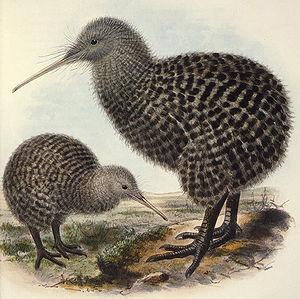
Le Kiwi roa est une espèce d'oiseaux de la famille des Apterygidae. C'est le plus grand des kiwis, mesurant environ 45 cm pour 3,3 kg. Comme tous les autres ratites, il ne vole pas. Son plumage est gris-brun avec des bandes plus claires. La femelle pond un seul œuf qui est couvé par les deux parents.
Les oiseaux, encore appelés dinosaures aviens, sont une classe d'animaux vertébrés caractérisée par la bipédie, la disposition des ailes et un bec sans dents.